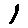
Label: 1